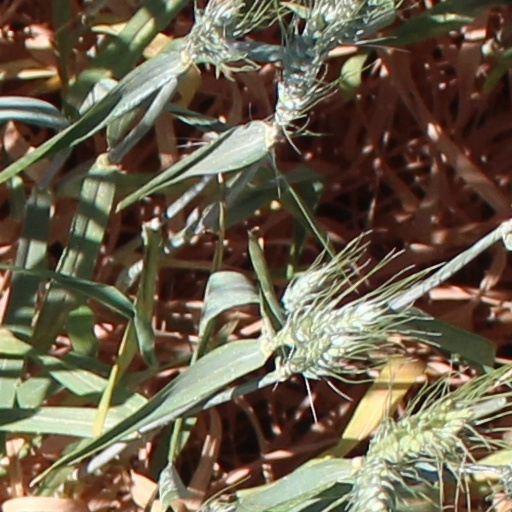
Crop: wheat